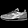
Label: Sneaker